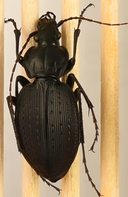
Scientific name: Carabus goryi
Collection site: Great Smoky Mountains National Park NEON (GRSM), plot GRSM_012